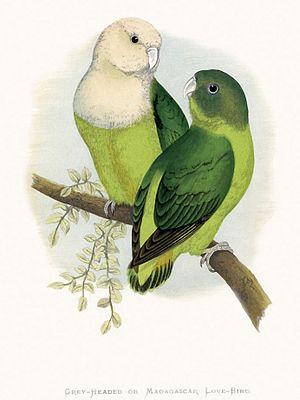
L'Inséparable à tête grise est une espèce d'oiseau appartenant à la famille des Psittacidae.